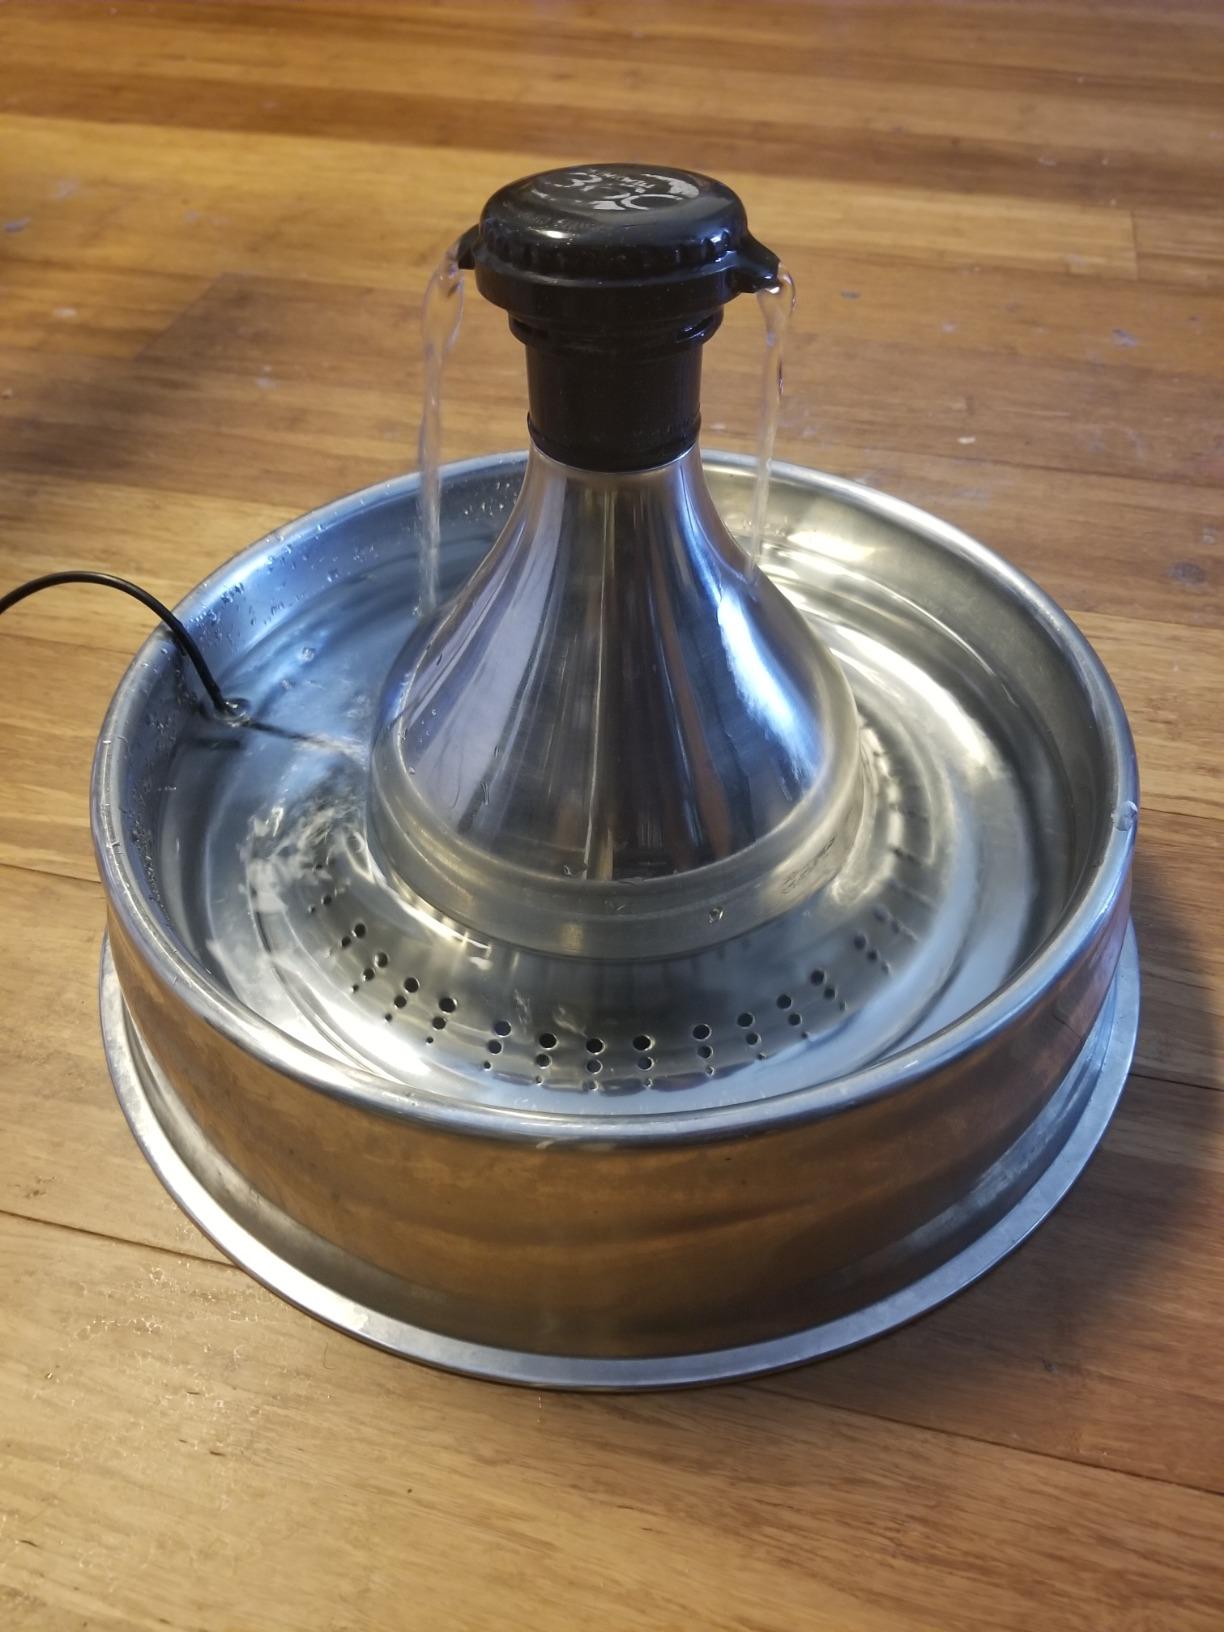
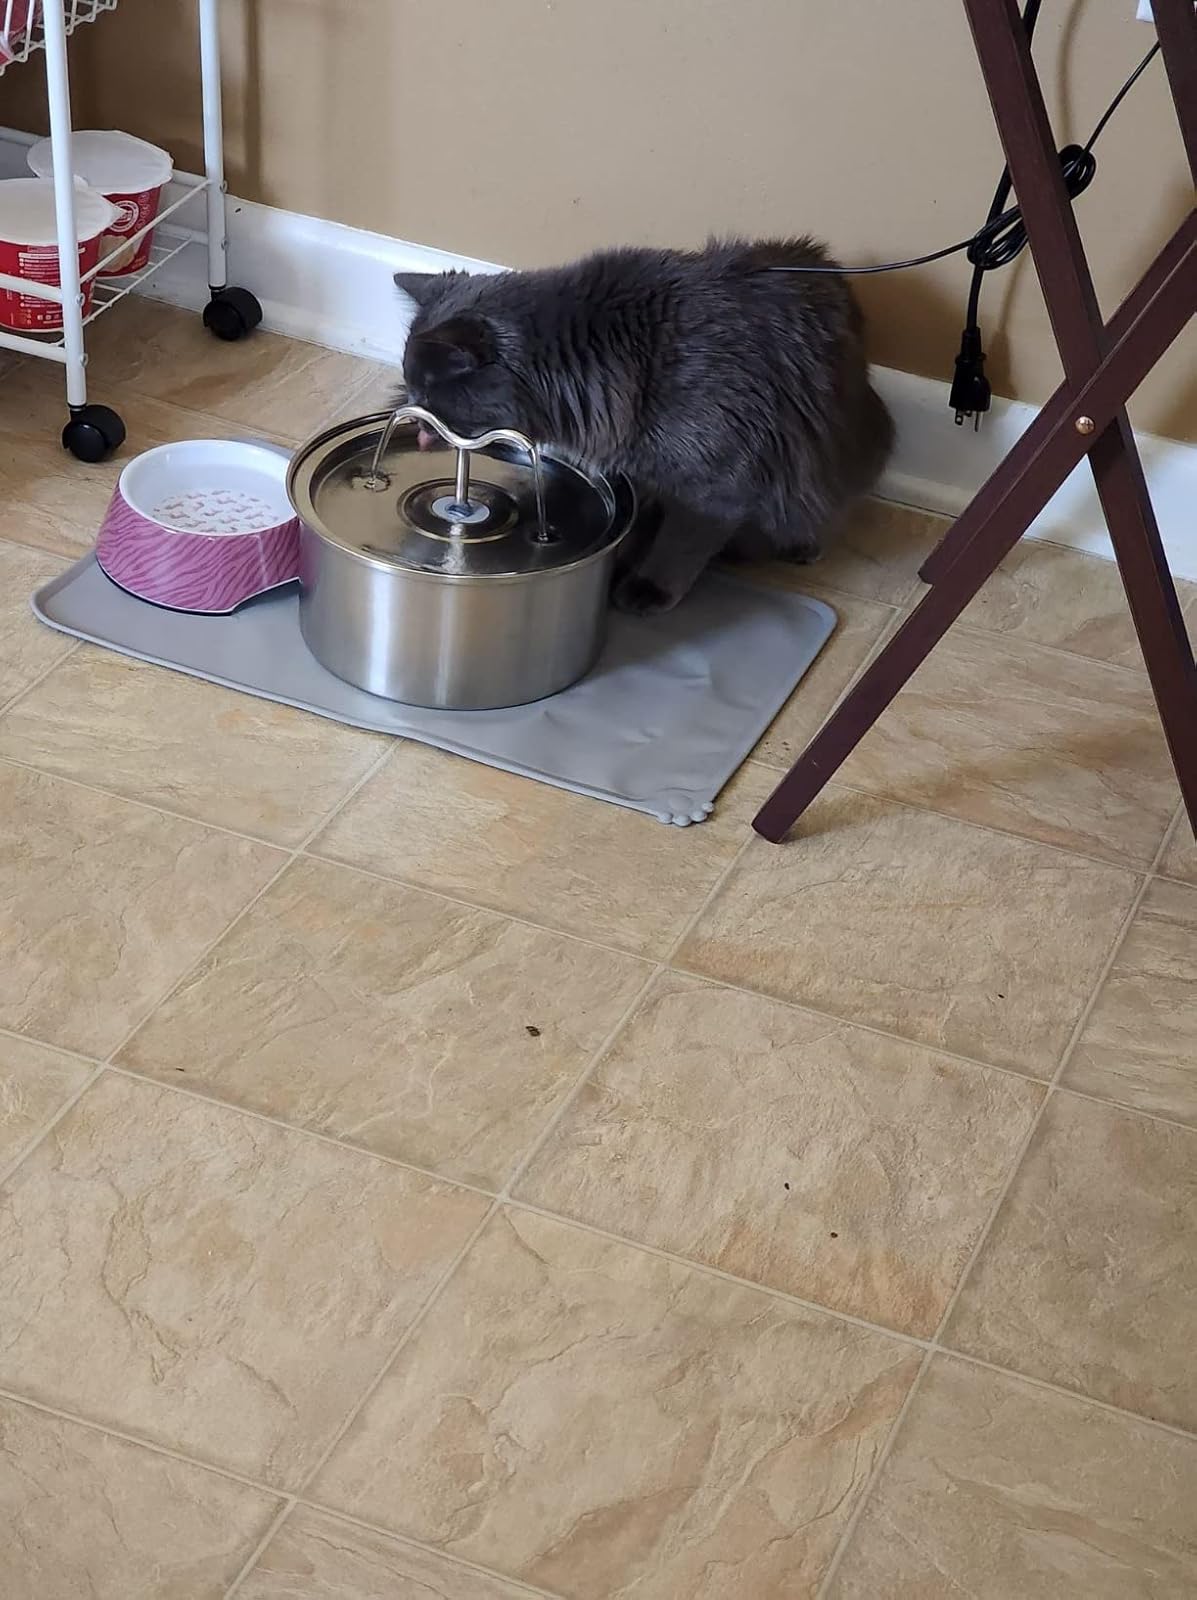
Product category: items_bowl
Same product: no